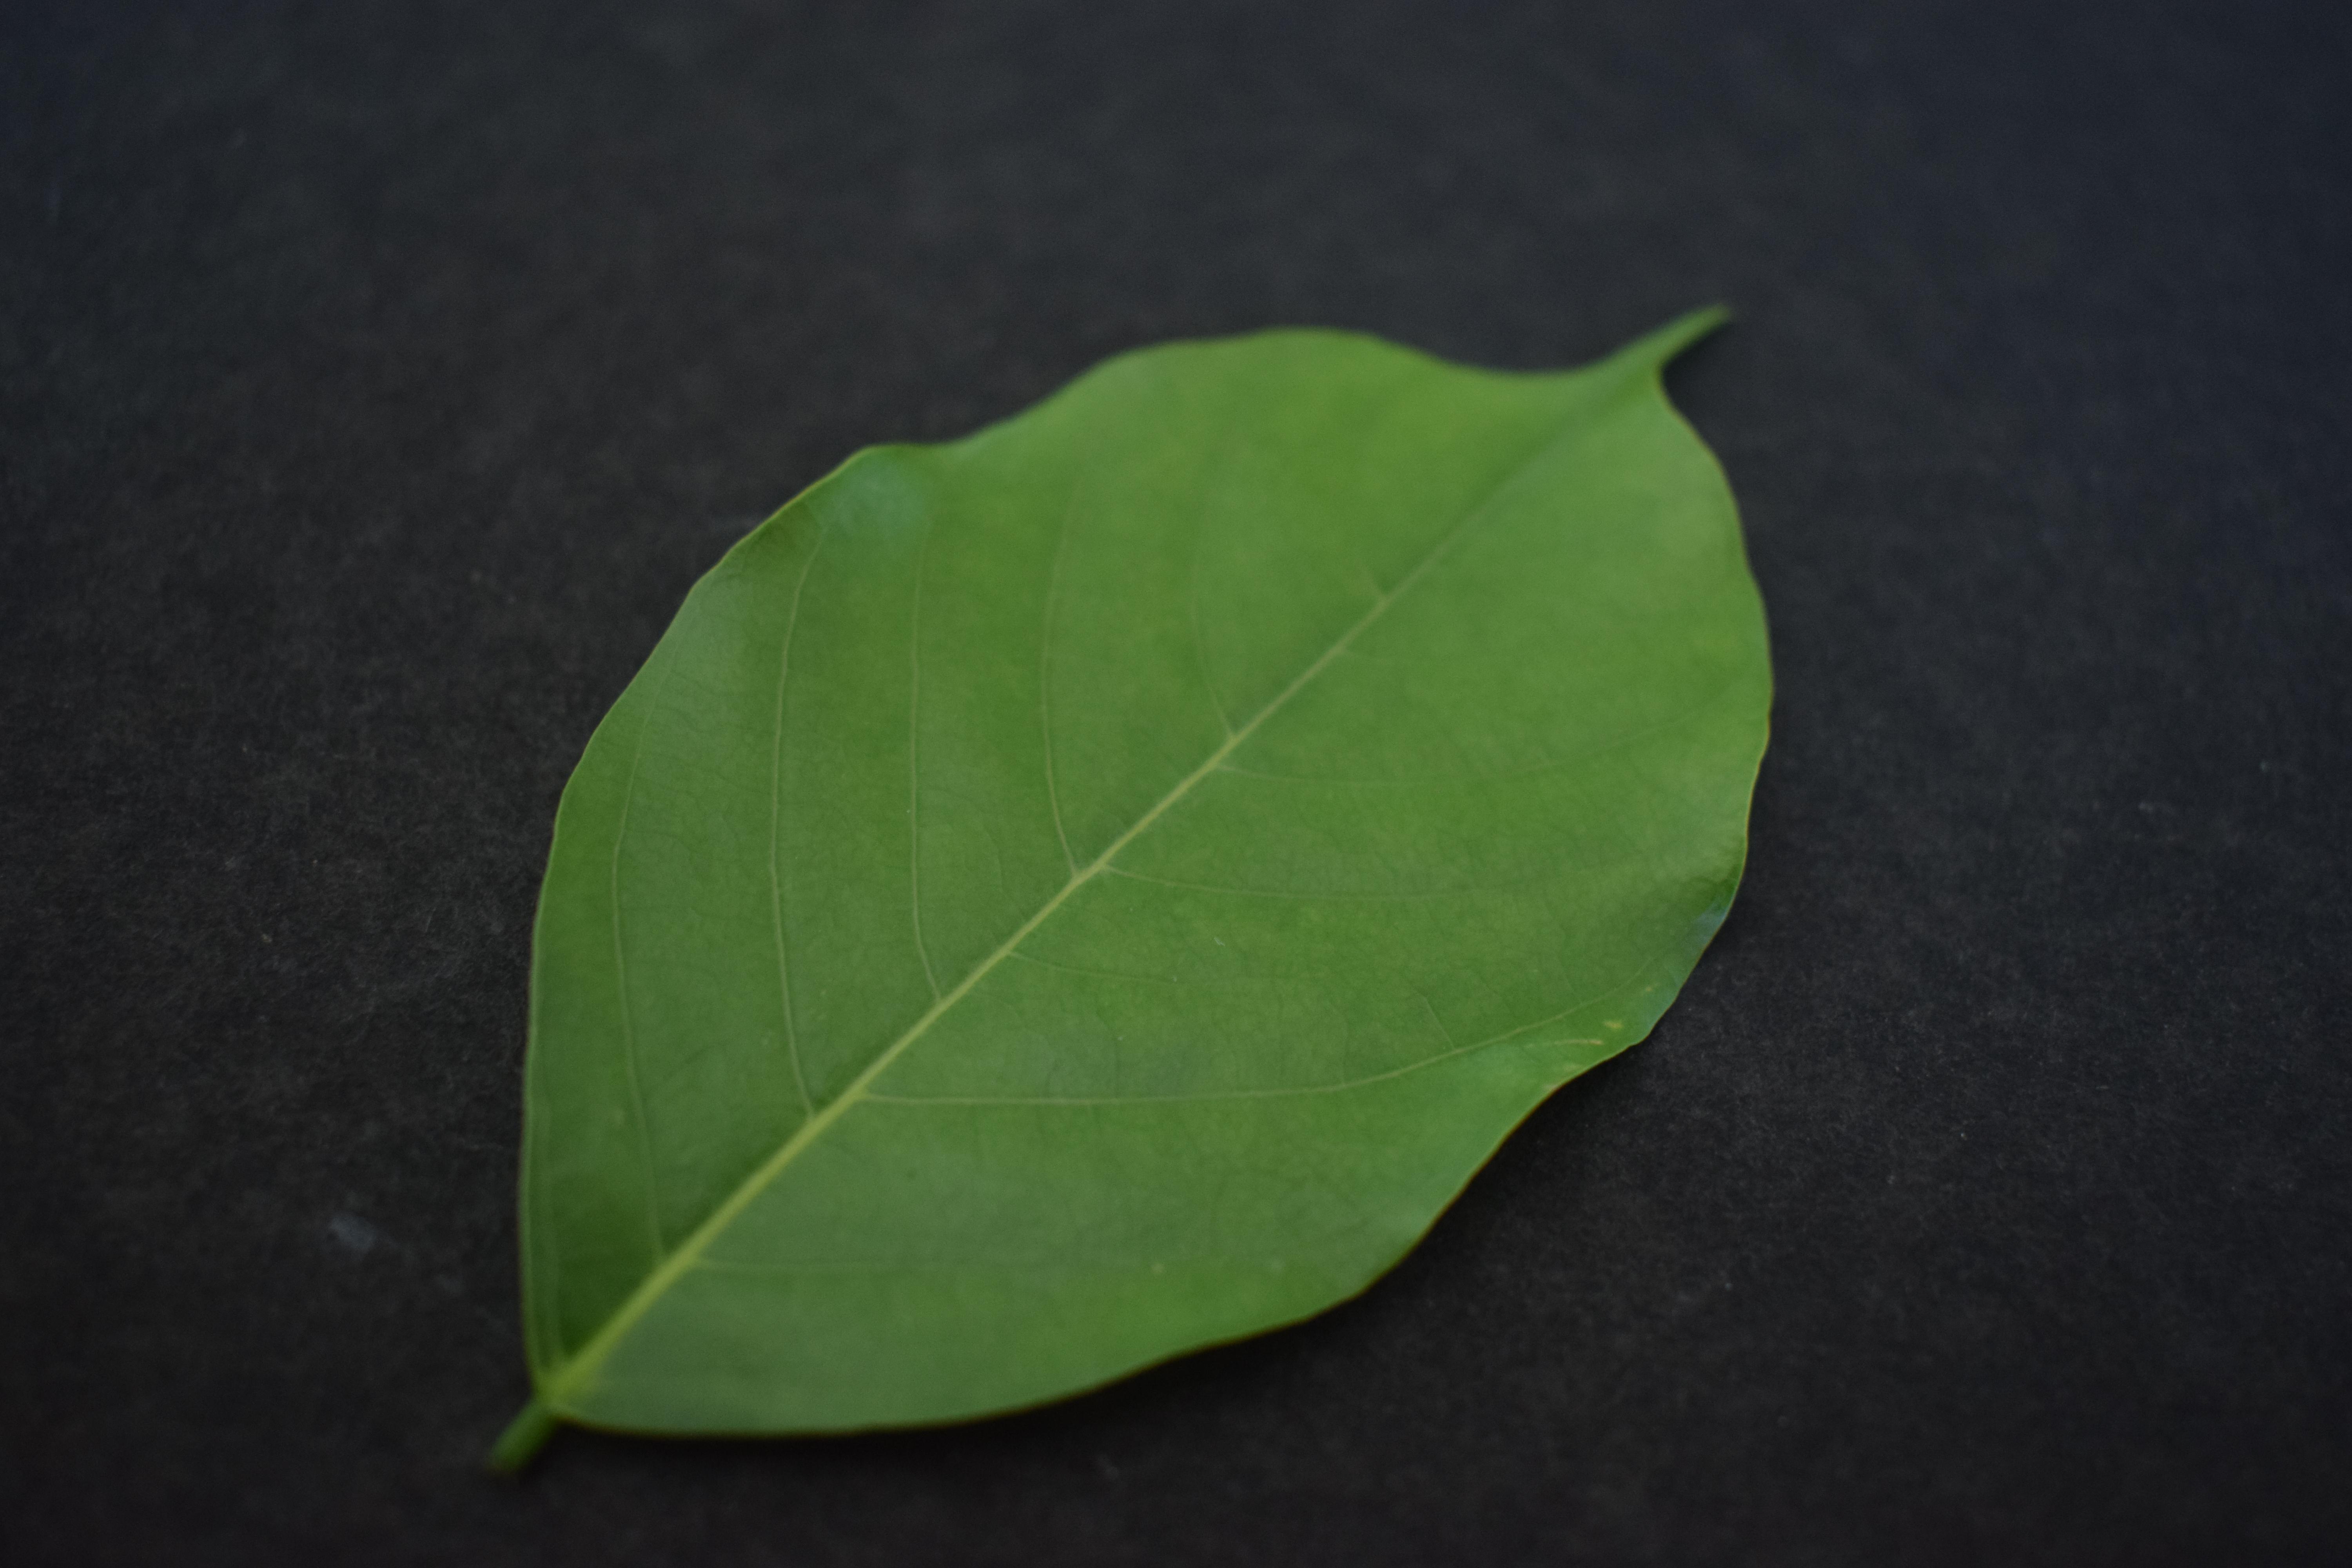
Plant species: Pongamia Pinnata